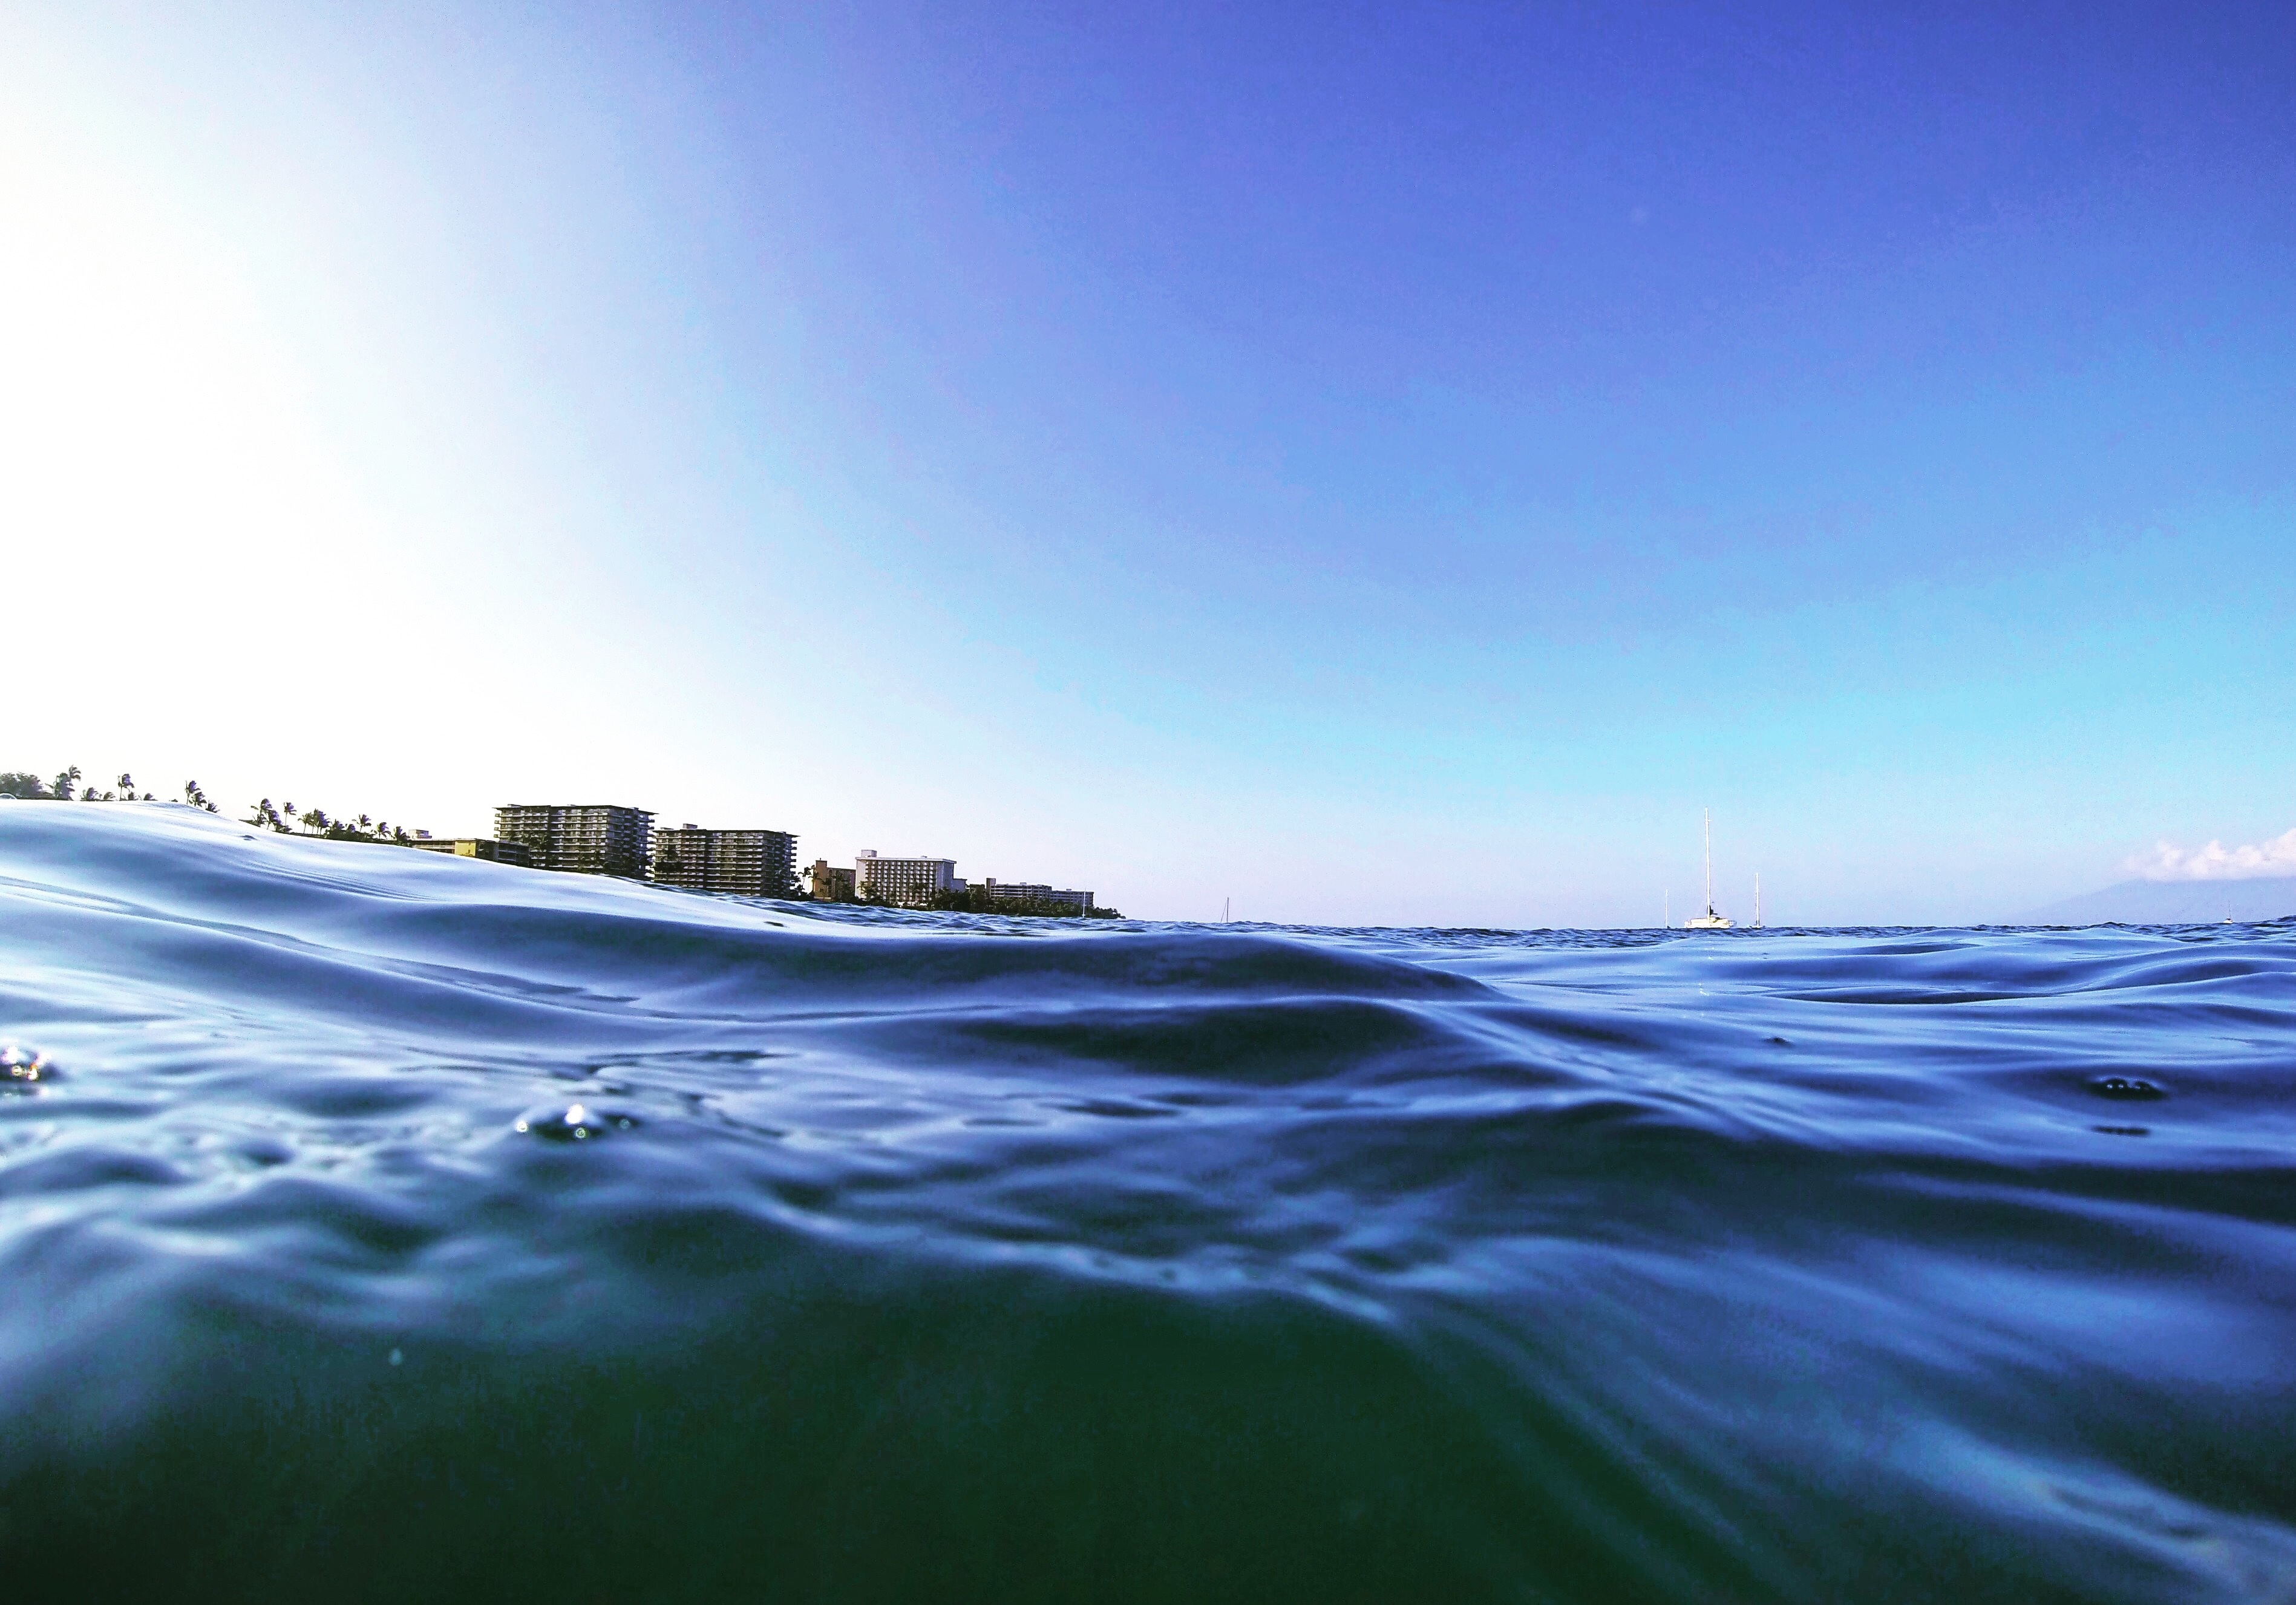
beach, sea, coast, water, ocean, horizon, sky, sunlight, shore, wave, building, dusk, reflection, bay, wind wave